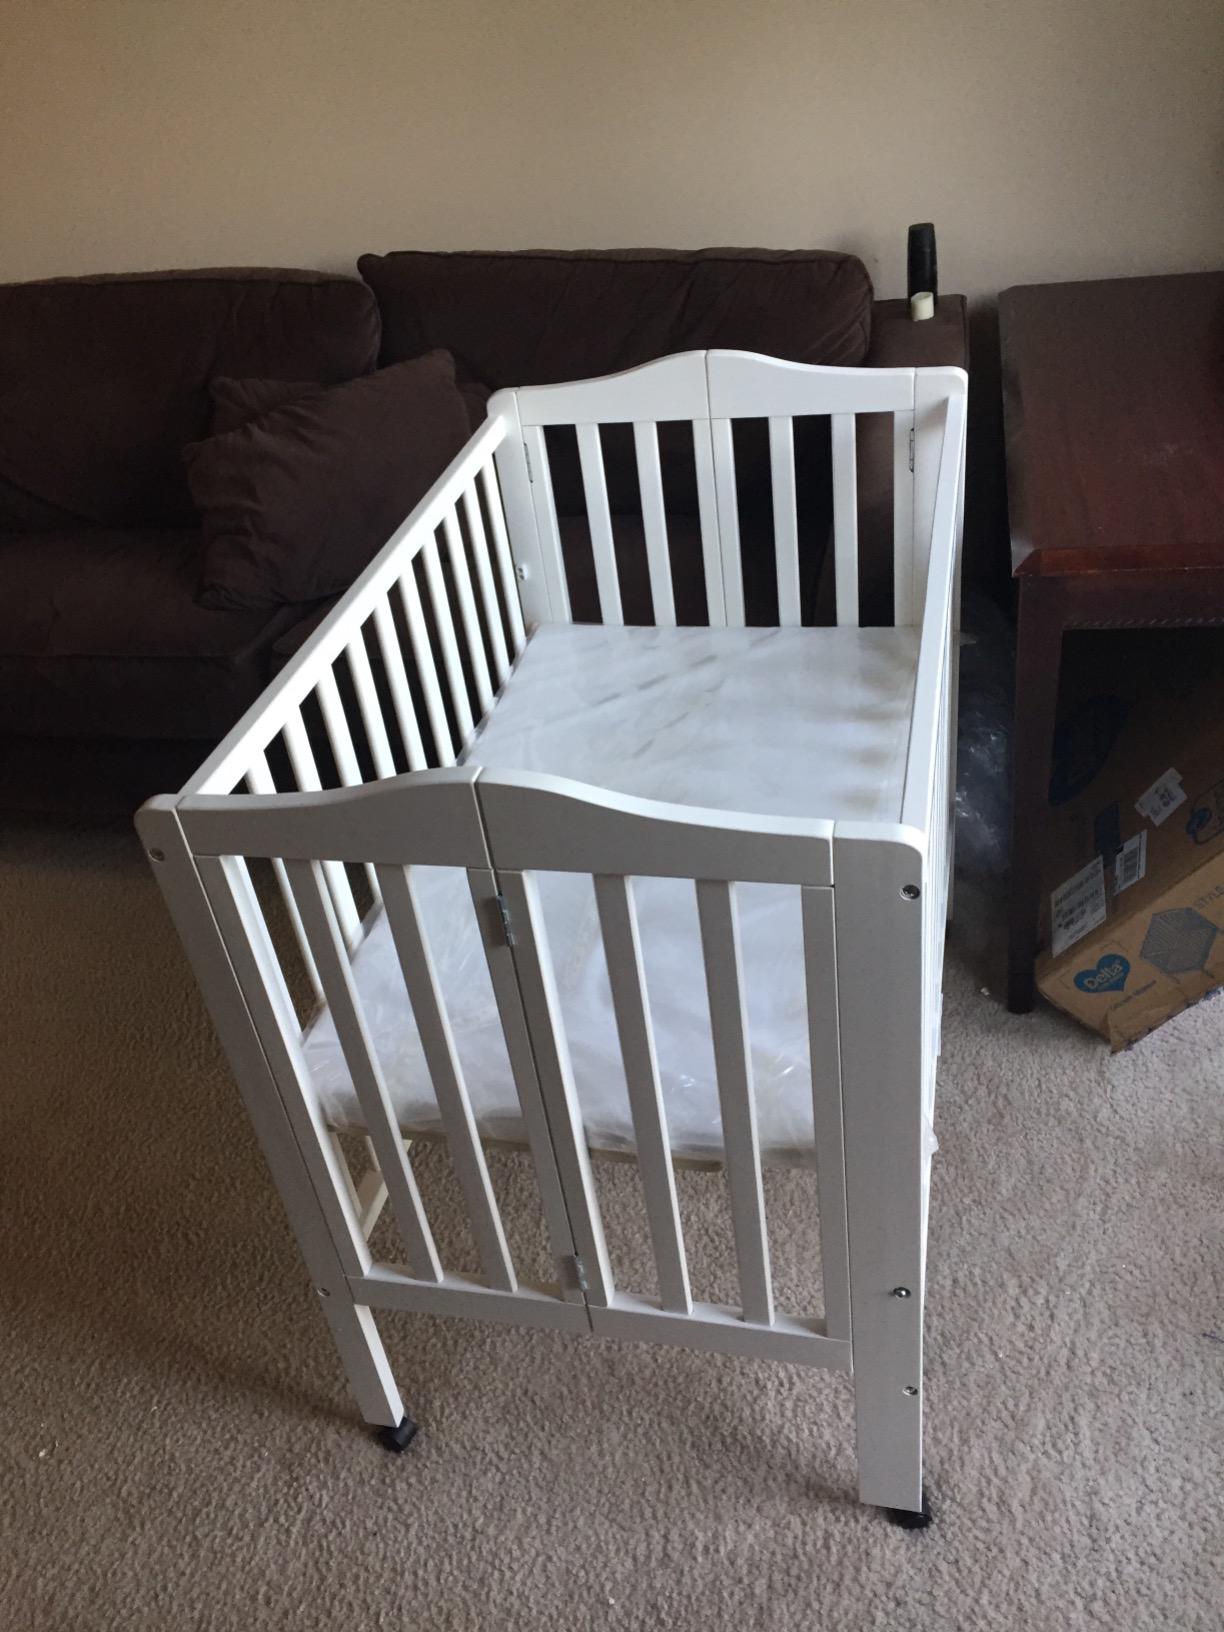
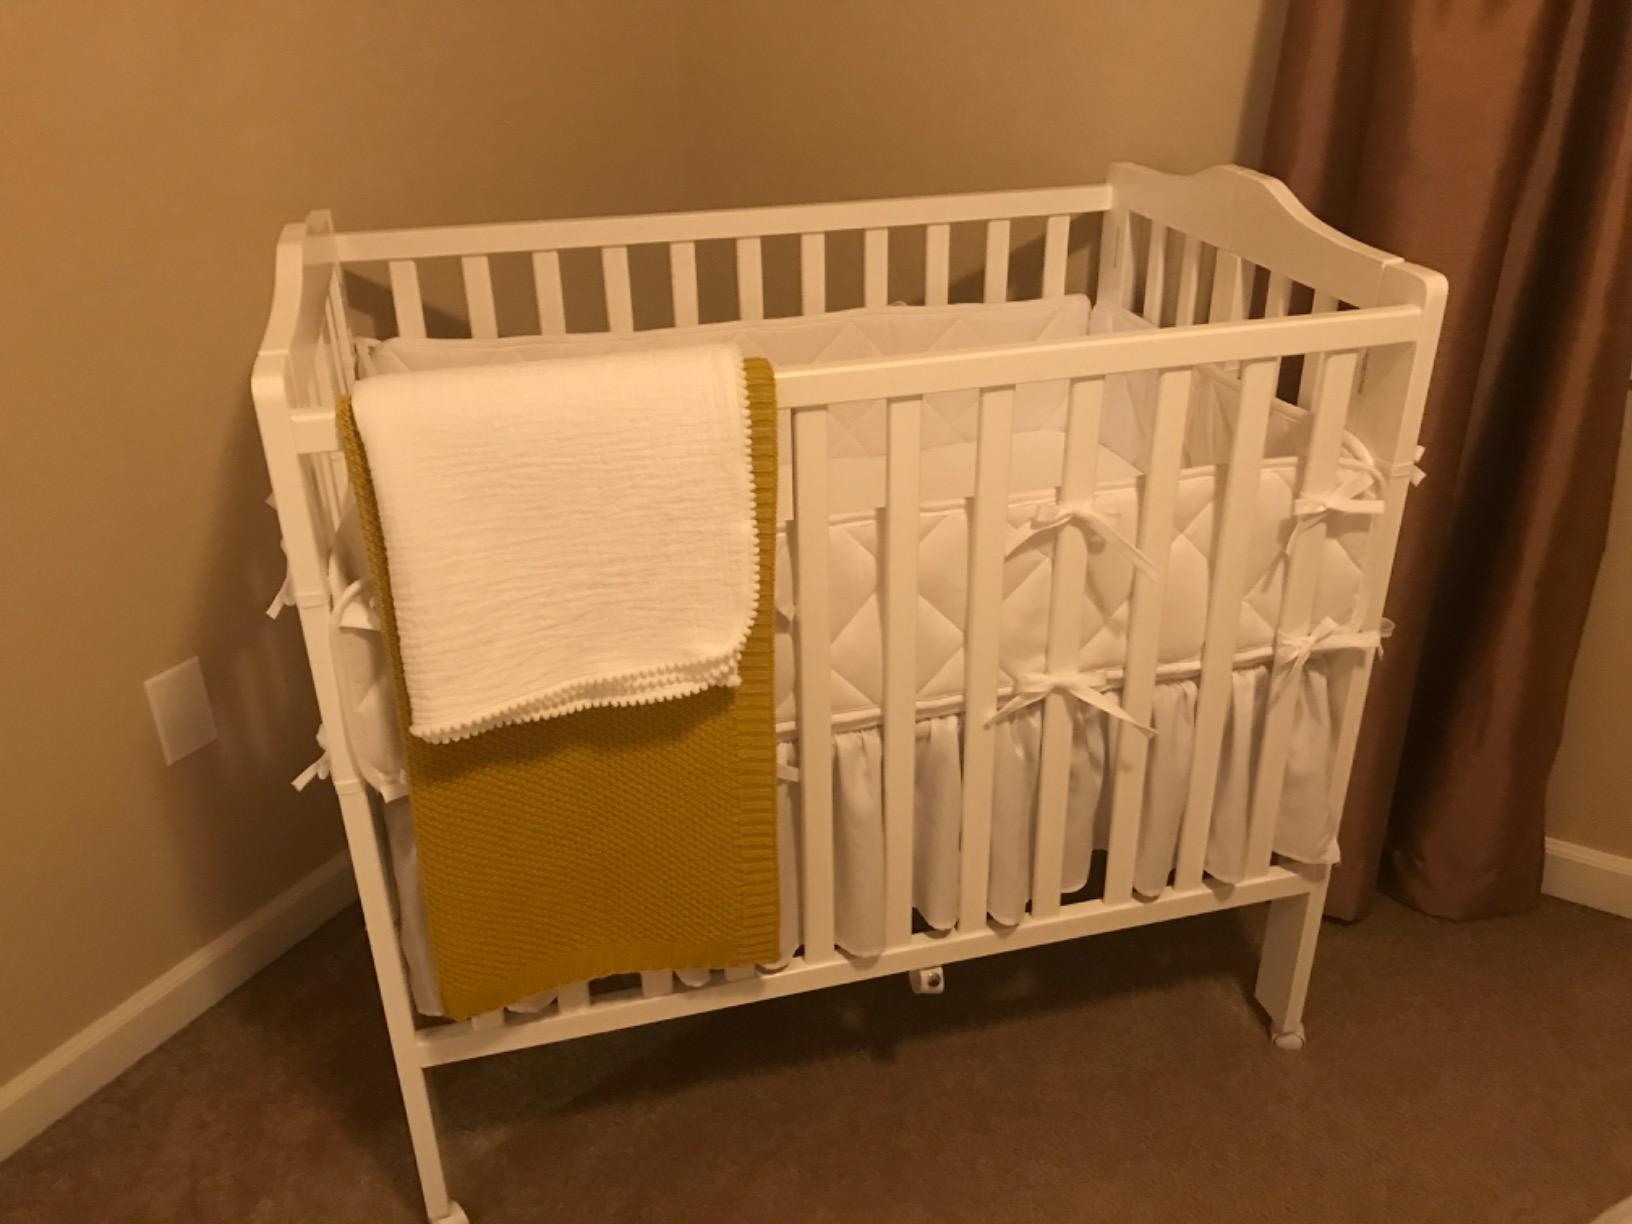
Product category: products_crib
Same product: yes